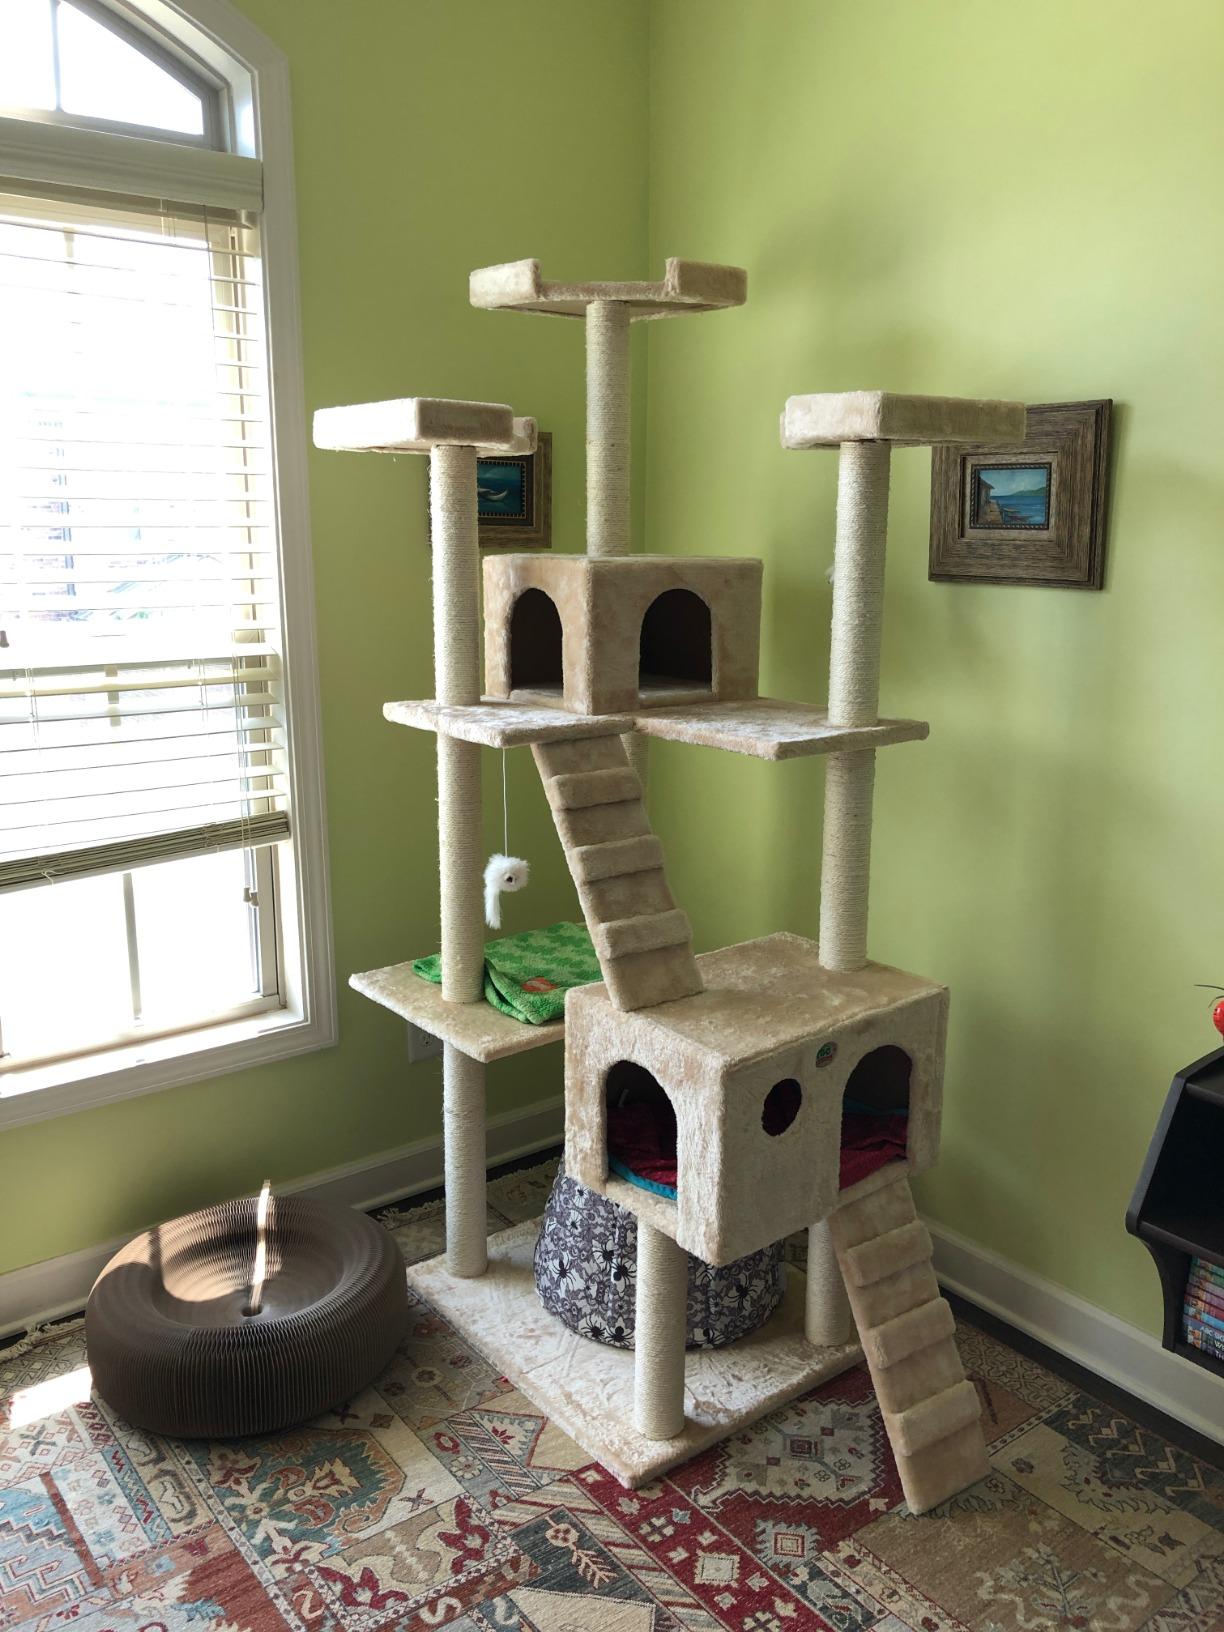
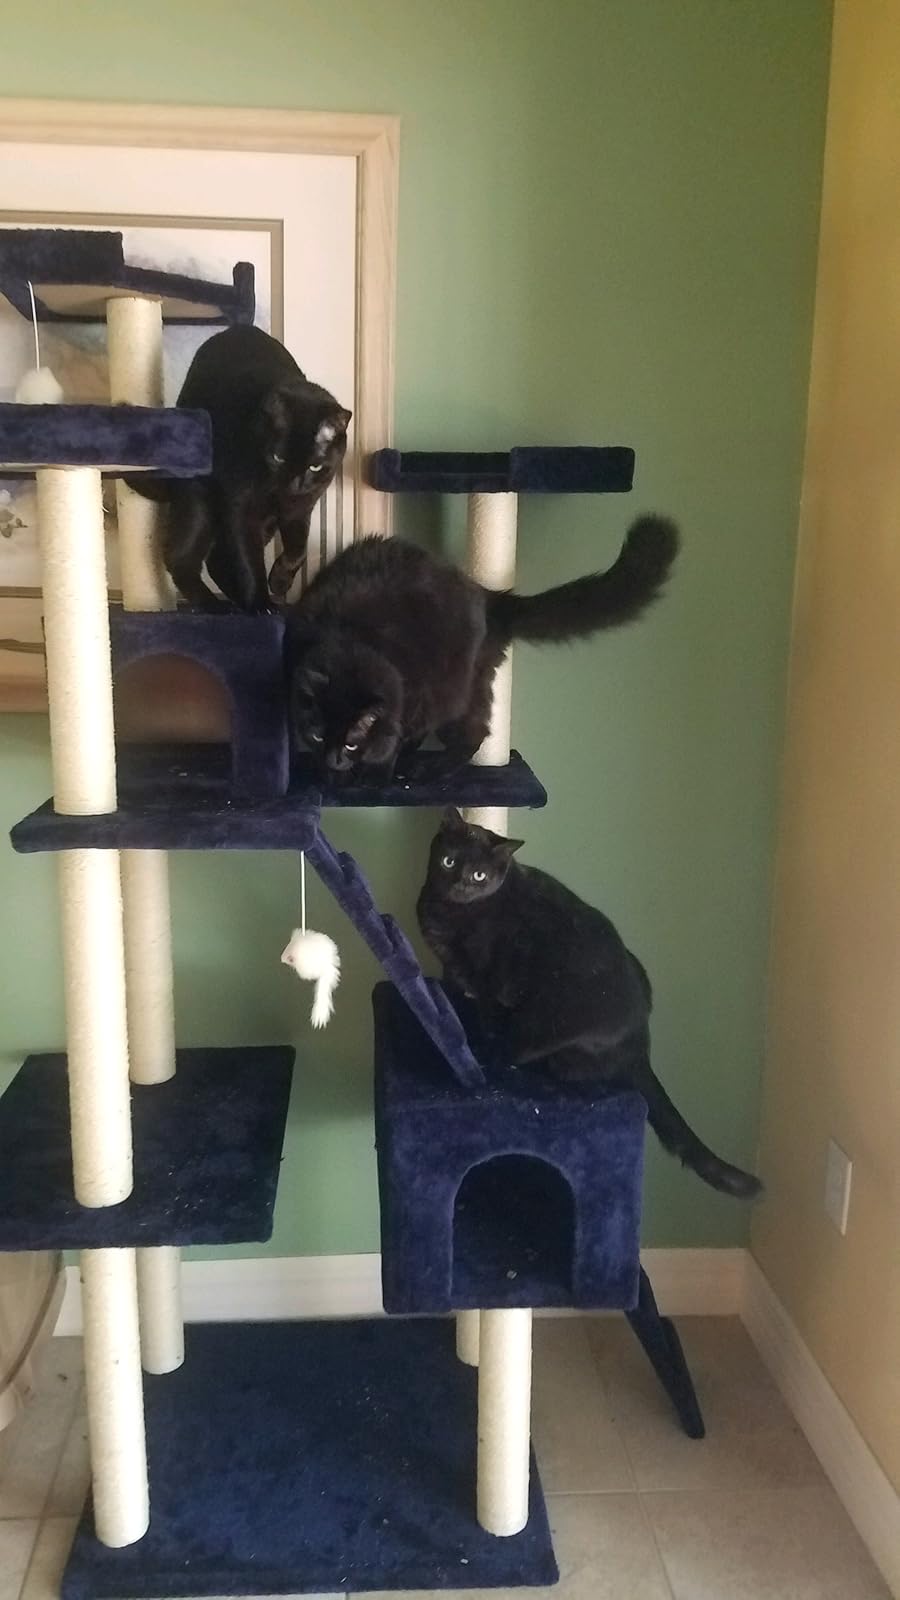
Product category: items_cat tree
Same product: no